Economic policy of the Joe Biden administration

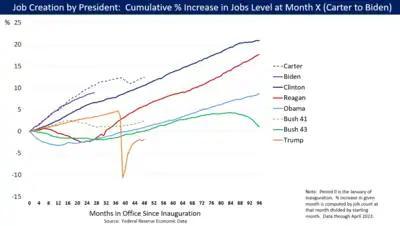
Job growth by U.S. president, measured as cumulative percentage change from month of inauguration (period 0) to end of term. Measured through the end of his term, President Biden had the second fastest cumulative job creation at month 48 of any president from Carter to present, at +11.3%, behind Carter at +12.8%.

The Inflation Reduction Act passed the House and Senate using reconciliation along party lines in August 2022. President Biden signed it into law on August 16. Vox reported that key objectives include: